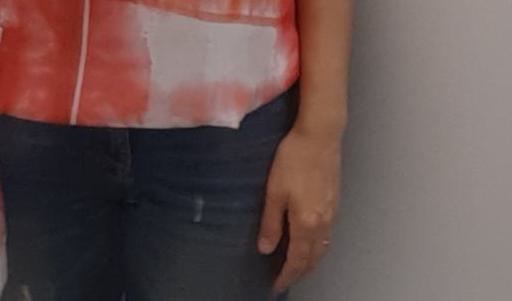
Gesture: no_gesture